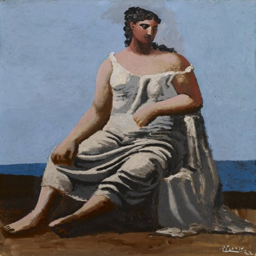
painting artist , woman by the sea